Bryan De La Cruz

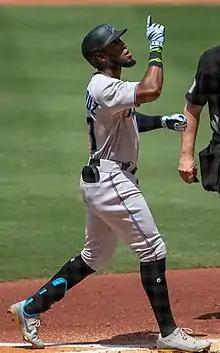
De La Cruz with the Marlins in 2021

Bryan Starling De La Cruz (born December 16, 1996) is a Dominican professional baseball outfielder for the New York Yankees of Major League Baseball (MLB). He has previously played in MLB for the Miami Marlins, Pittsburgh Pirates, and Atlanta Braves. De La Cruz signed with the Houston Astros as an international free agent in 2013, and made his MLB debut in 2021 with the Marlins.